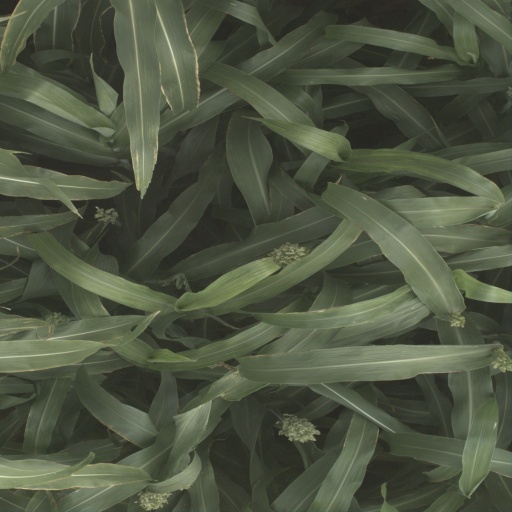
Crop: sorghum